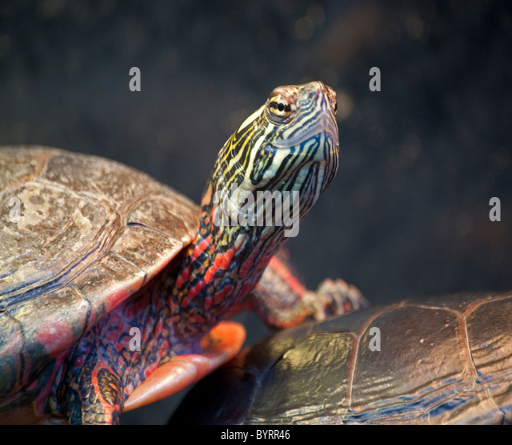
close - up of a painted turtle